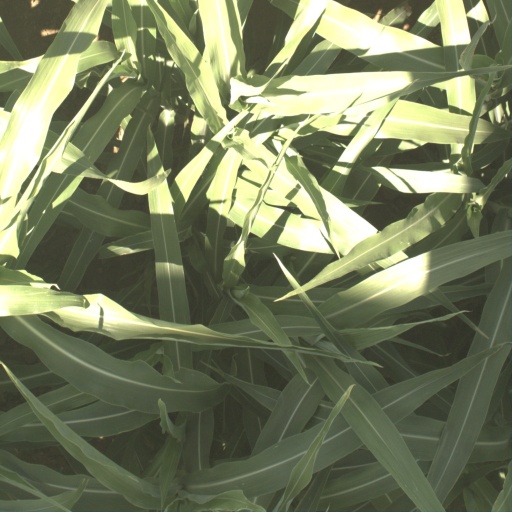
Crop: sorghum